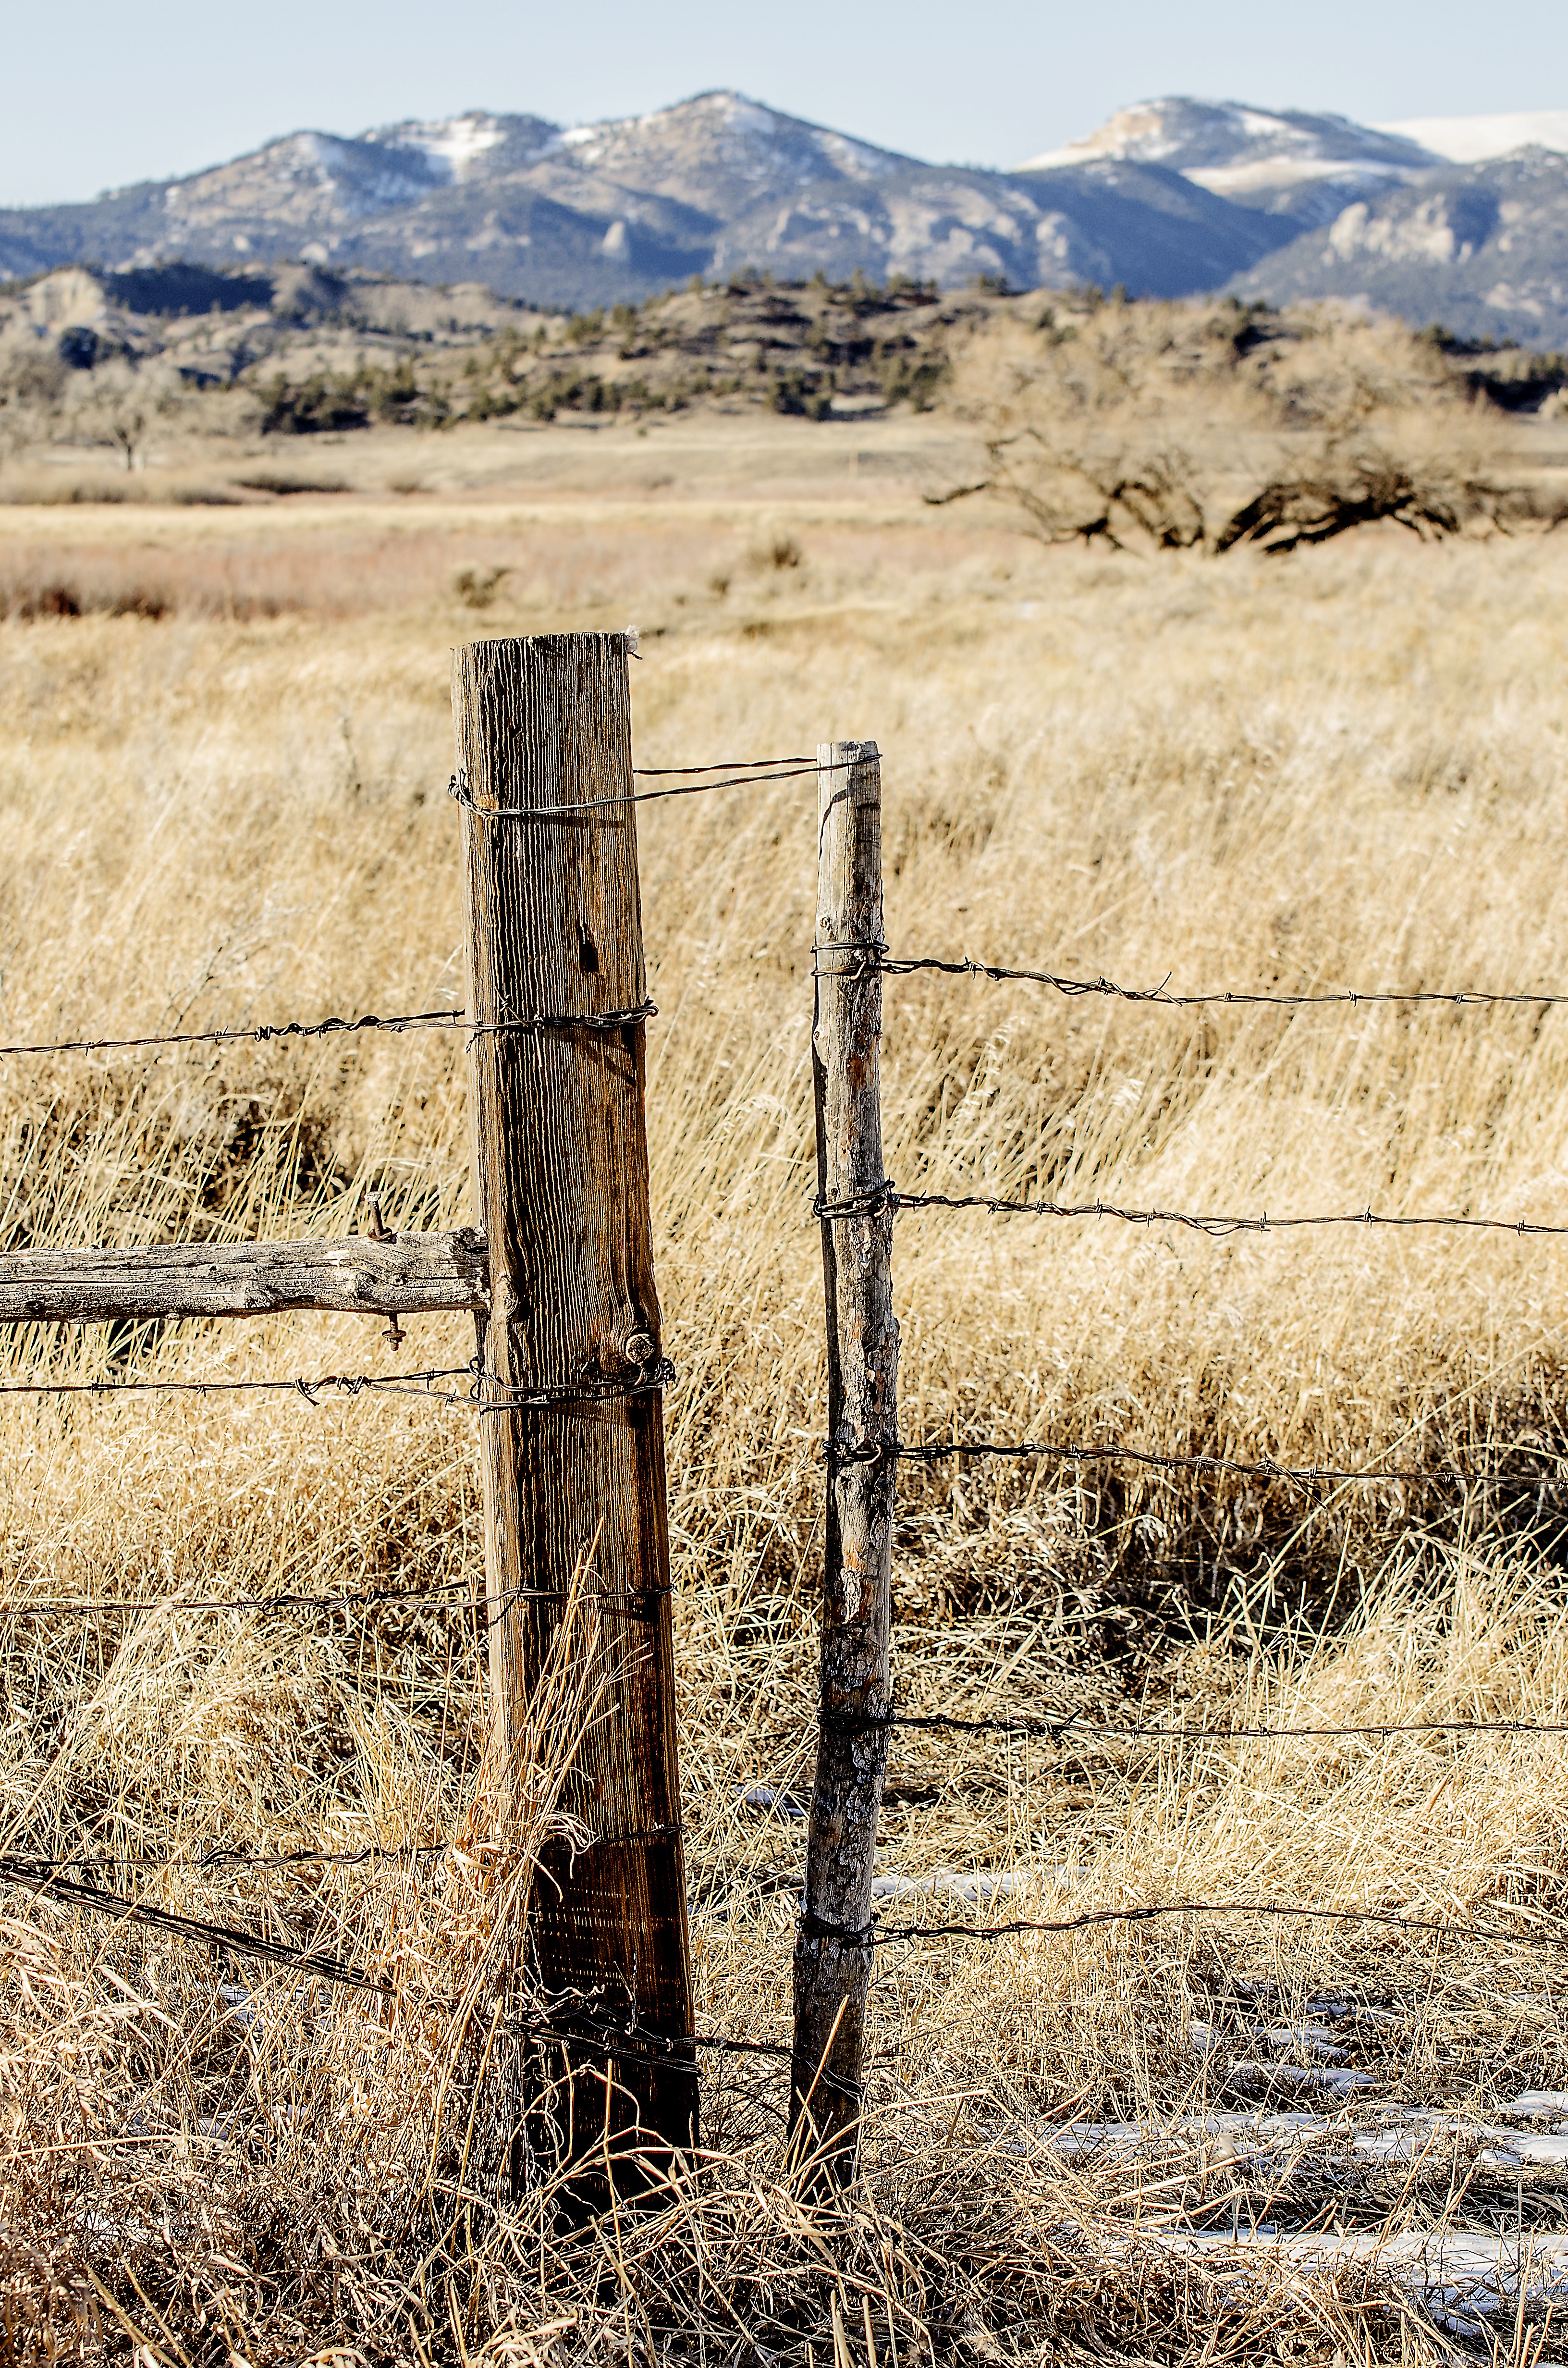
landscape, tree, nature, grass, rock, wilderness, mountain, winter, fence, barbed wire, post, wood, trail, field, farm, prairie, countryside, country, rustic, wire, rural, farming, scenic, pasture, ranch, soil, agriculture, gate, hills, geology, mountains, badlands, barbed, wooden, habitat, montana, rural area, barb, fence post, natural environment, geographical feature